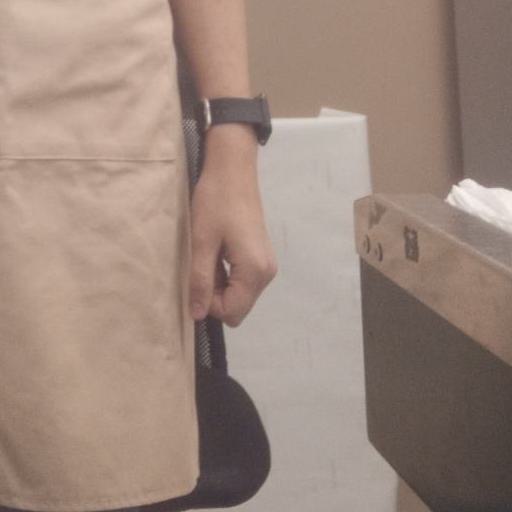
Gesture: no_gesture